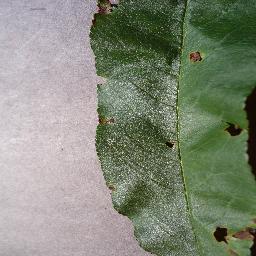
Label: Peach___Bacterial_spot